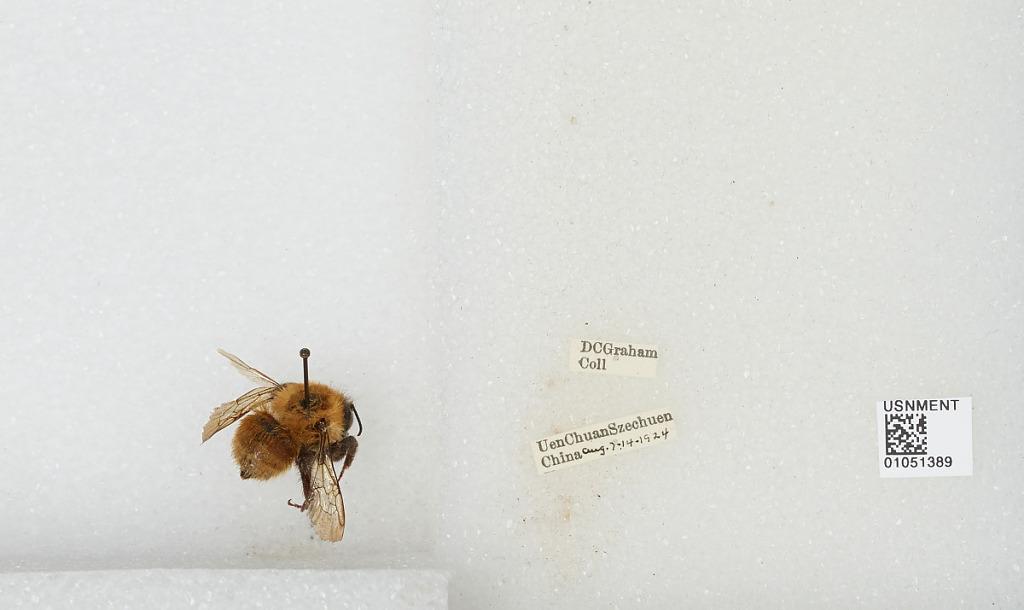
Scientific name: Bombus sp.
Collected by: D. Graham
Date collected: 1924-8-7
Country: China
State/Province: Sichuan
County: Wenchuan Xian
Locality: Wenchuan